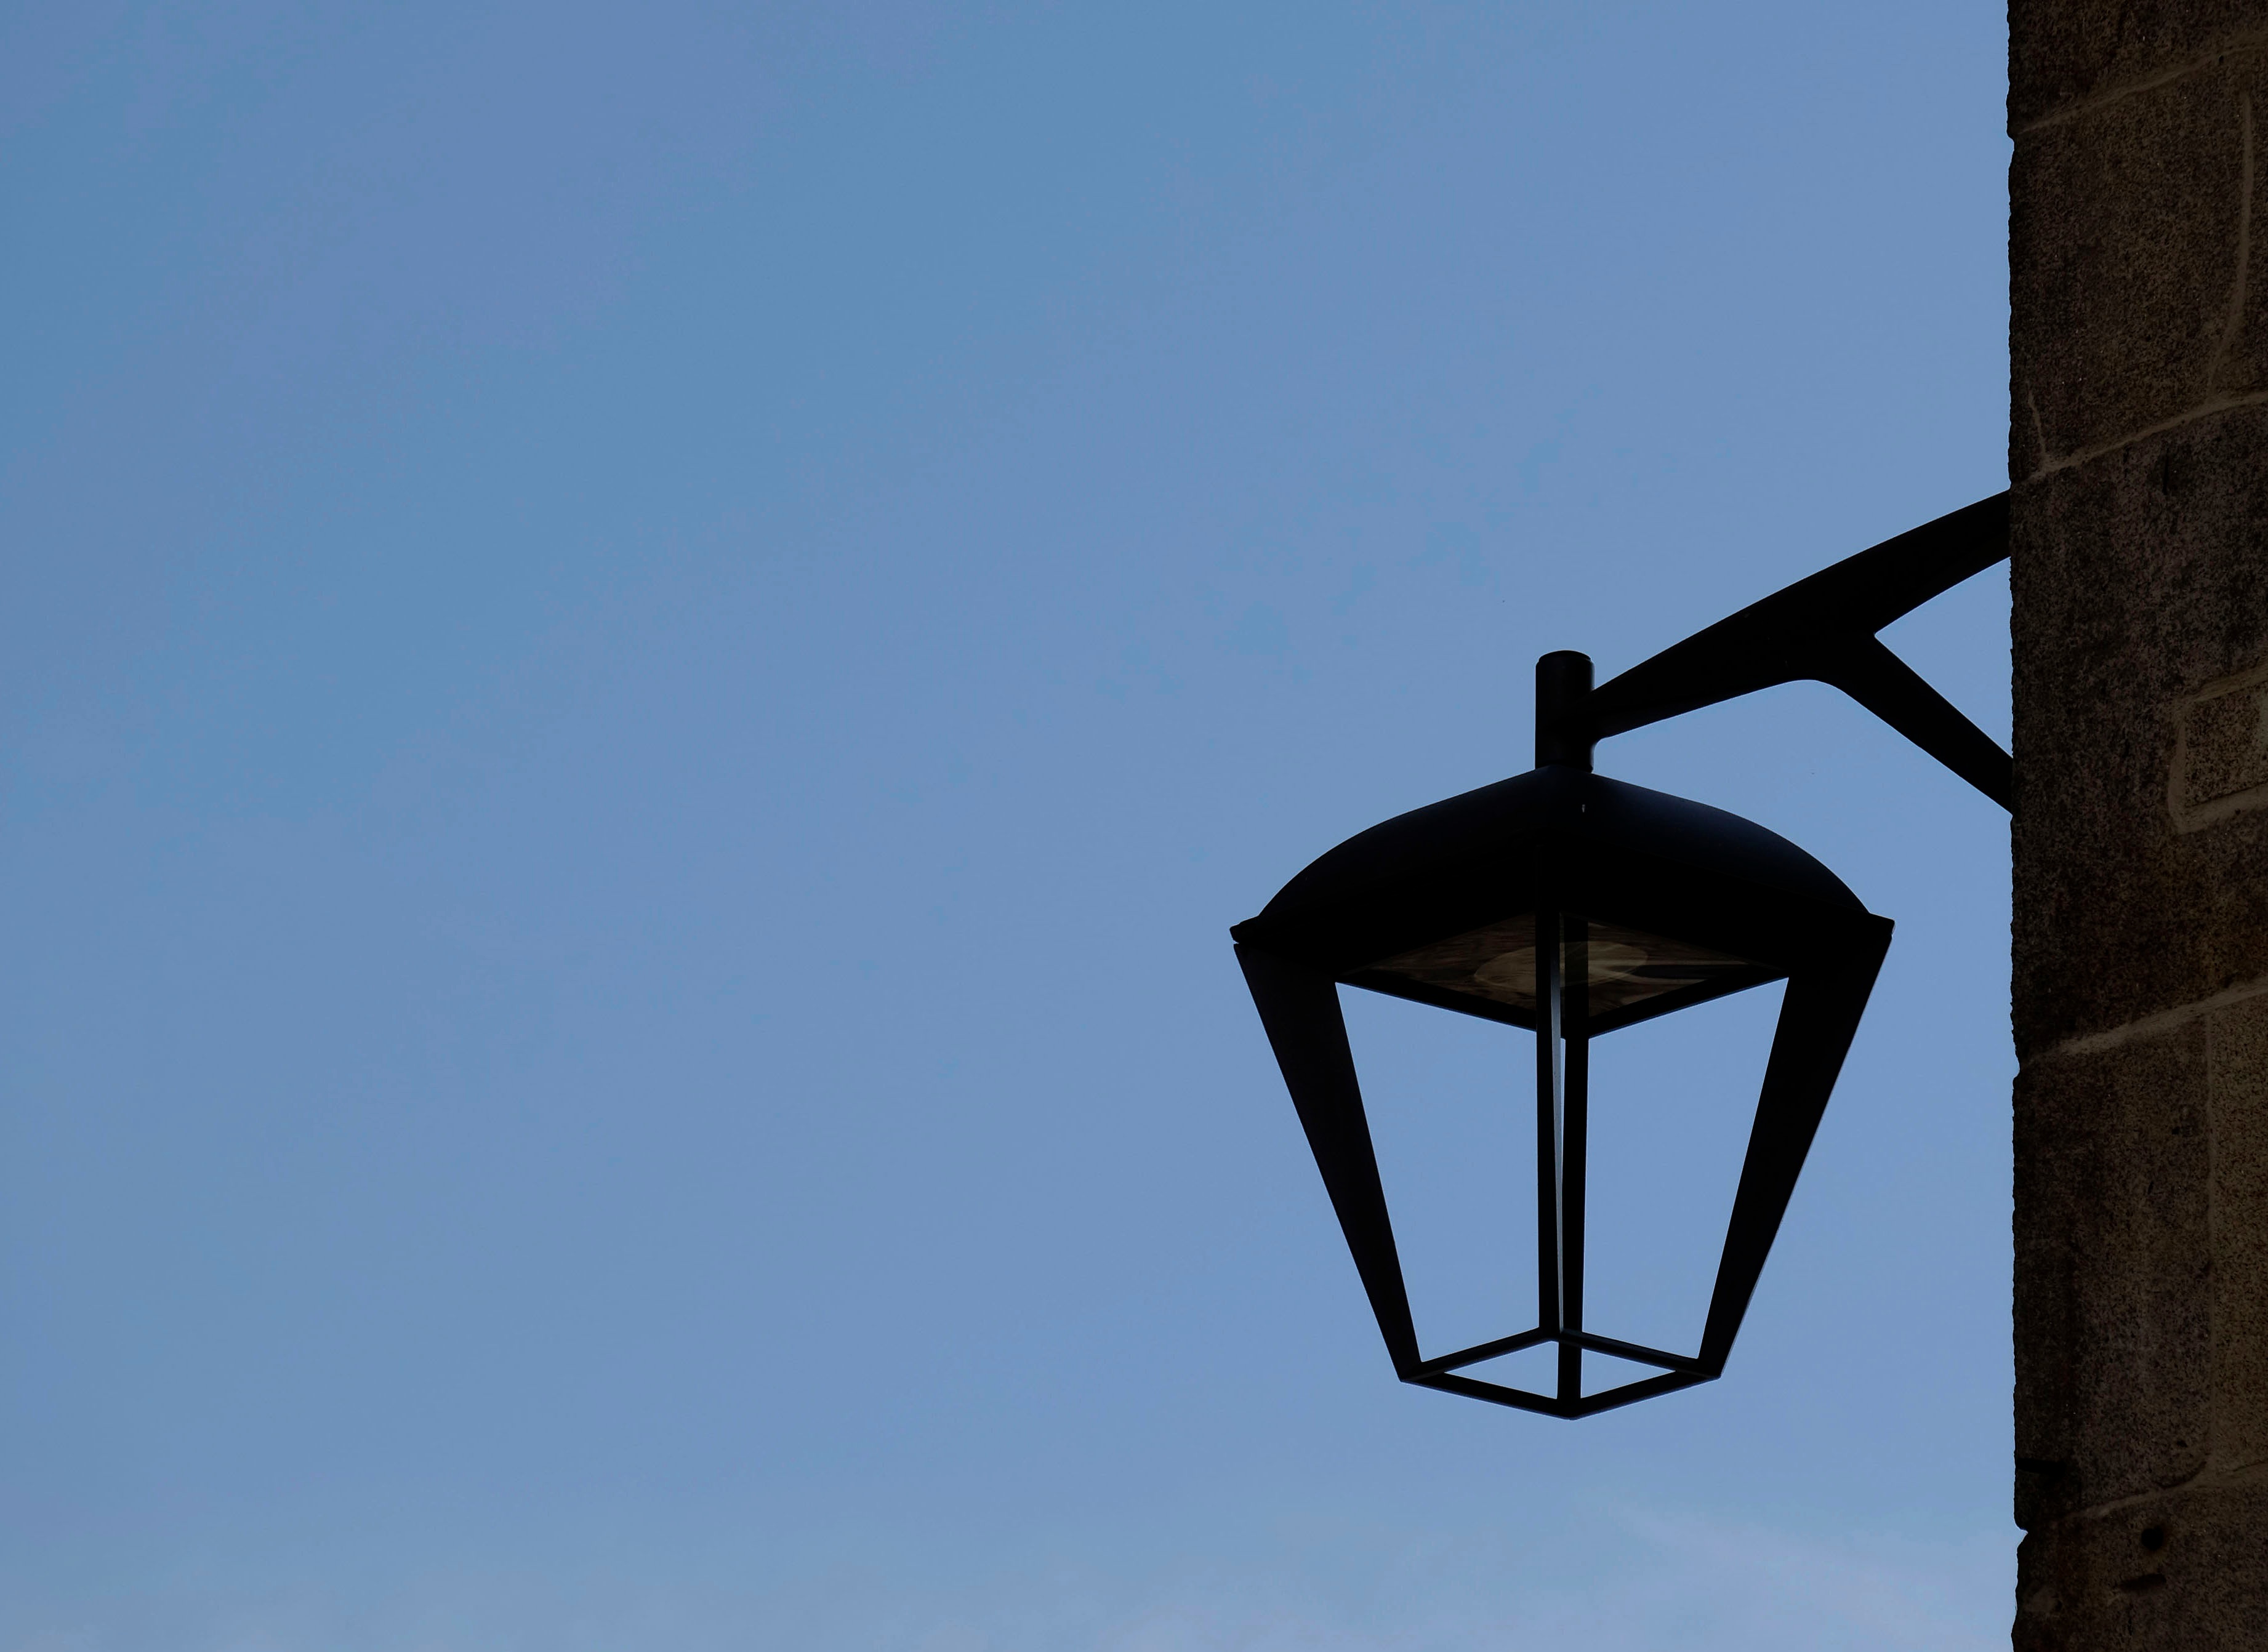
sky, wind, tower, blue, street light, lighting, light fixture